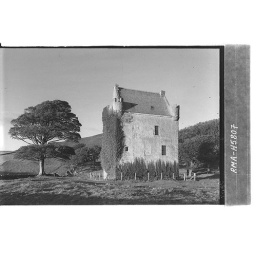
Old seat of the Clan Neilson, Craigcaffie Castle is quite possibly the smallest tower house in Scotland.